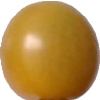
Label: tomato_cherry_yellow